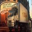
Label: truck